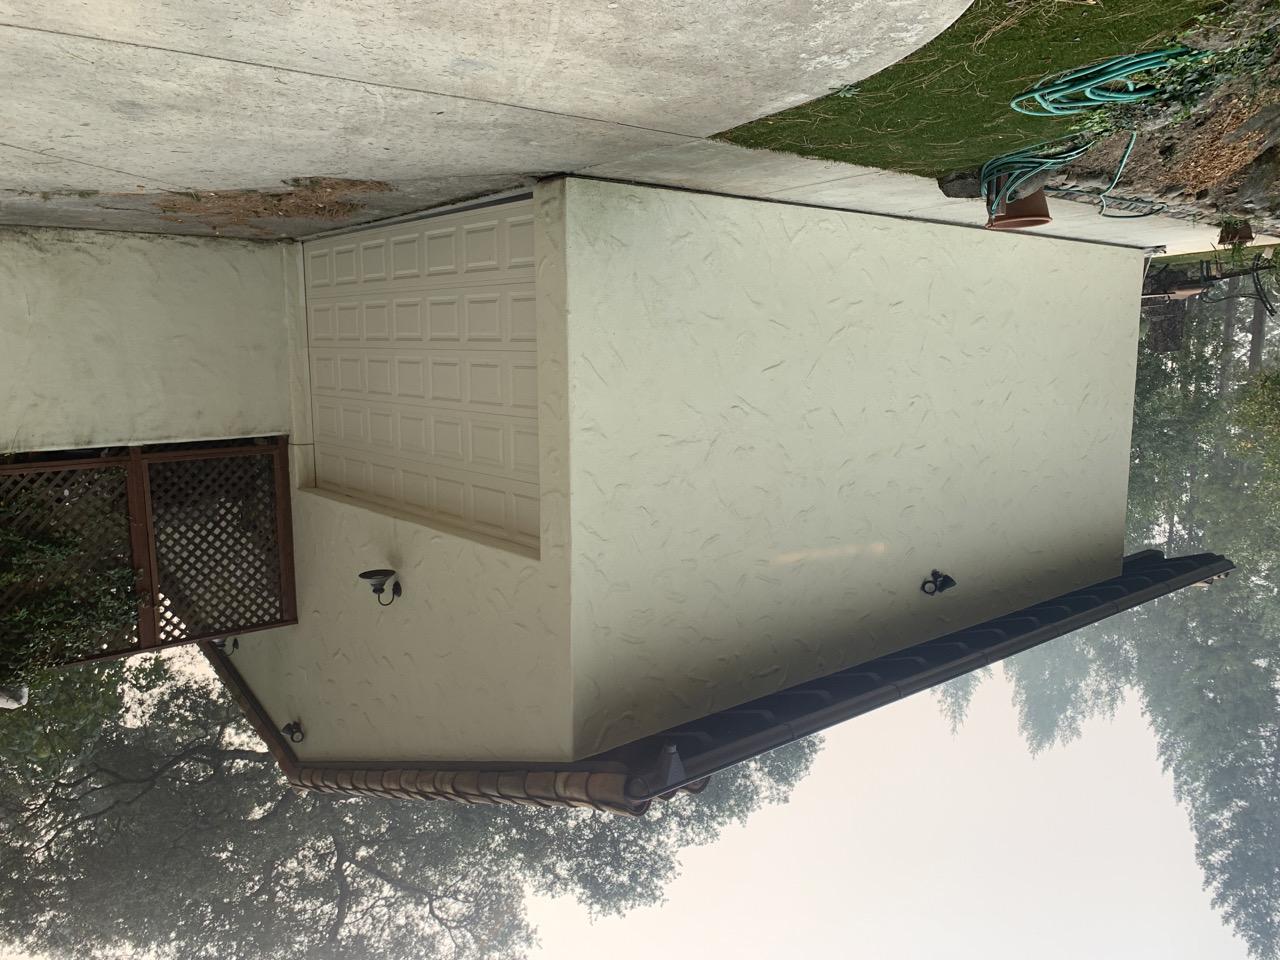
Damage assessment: no_damage